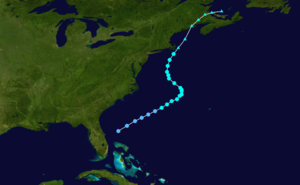
La tempête tropicale Carrie a affecté la côte Est des États-Unis au mois de septembre 1972. Il s'agissait du troisième système tropical de la saison cyclonique 1972 dans l'Atlantique nord. Elle s'est formée le 29 août à partir d'une séquence complexe d'événements météorologiques débutants par la formation d'une onde tropicale dans l'Océan Atlantique au milieu du mois d'août. Se dirigeant principalement vers le Nord, Carrie atteignit une première fois le stade de tempête tropicale avant de faiblir et d'être déclassée au stade de dépression tropicale. Cette dernière s'est ensuite intensifiée à nouveau dans un environnement barocline après de se diriger vers le nord-ouest. Alors qu'elle transitait en cyclone extratropical, ses vents de 110 km/h dépassèrent les maxima précédents. Les vestiges extratropicaux de Carrie contournèrent l'Est de la Nouvelle-Angleterre avant de frapper le littoral du Maine le 4 septembre et finir par se dissiper au-dessus du Golfe du Saint-Laurent au cours des deux jours suivants.